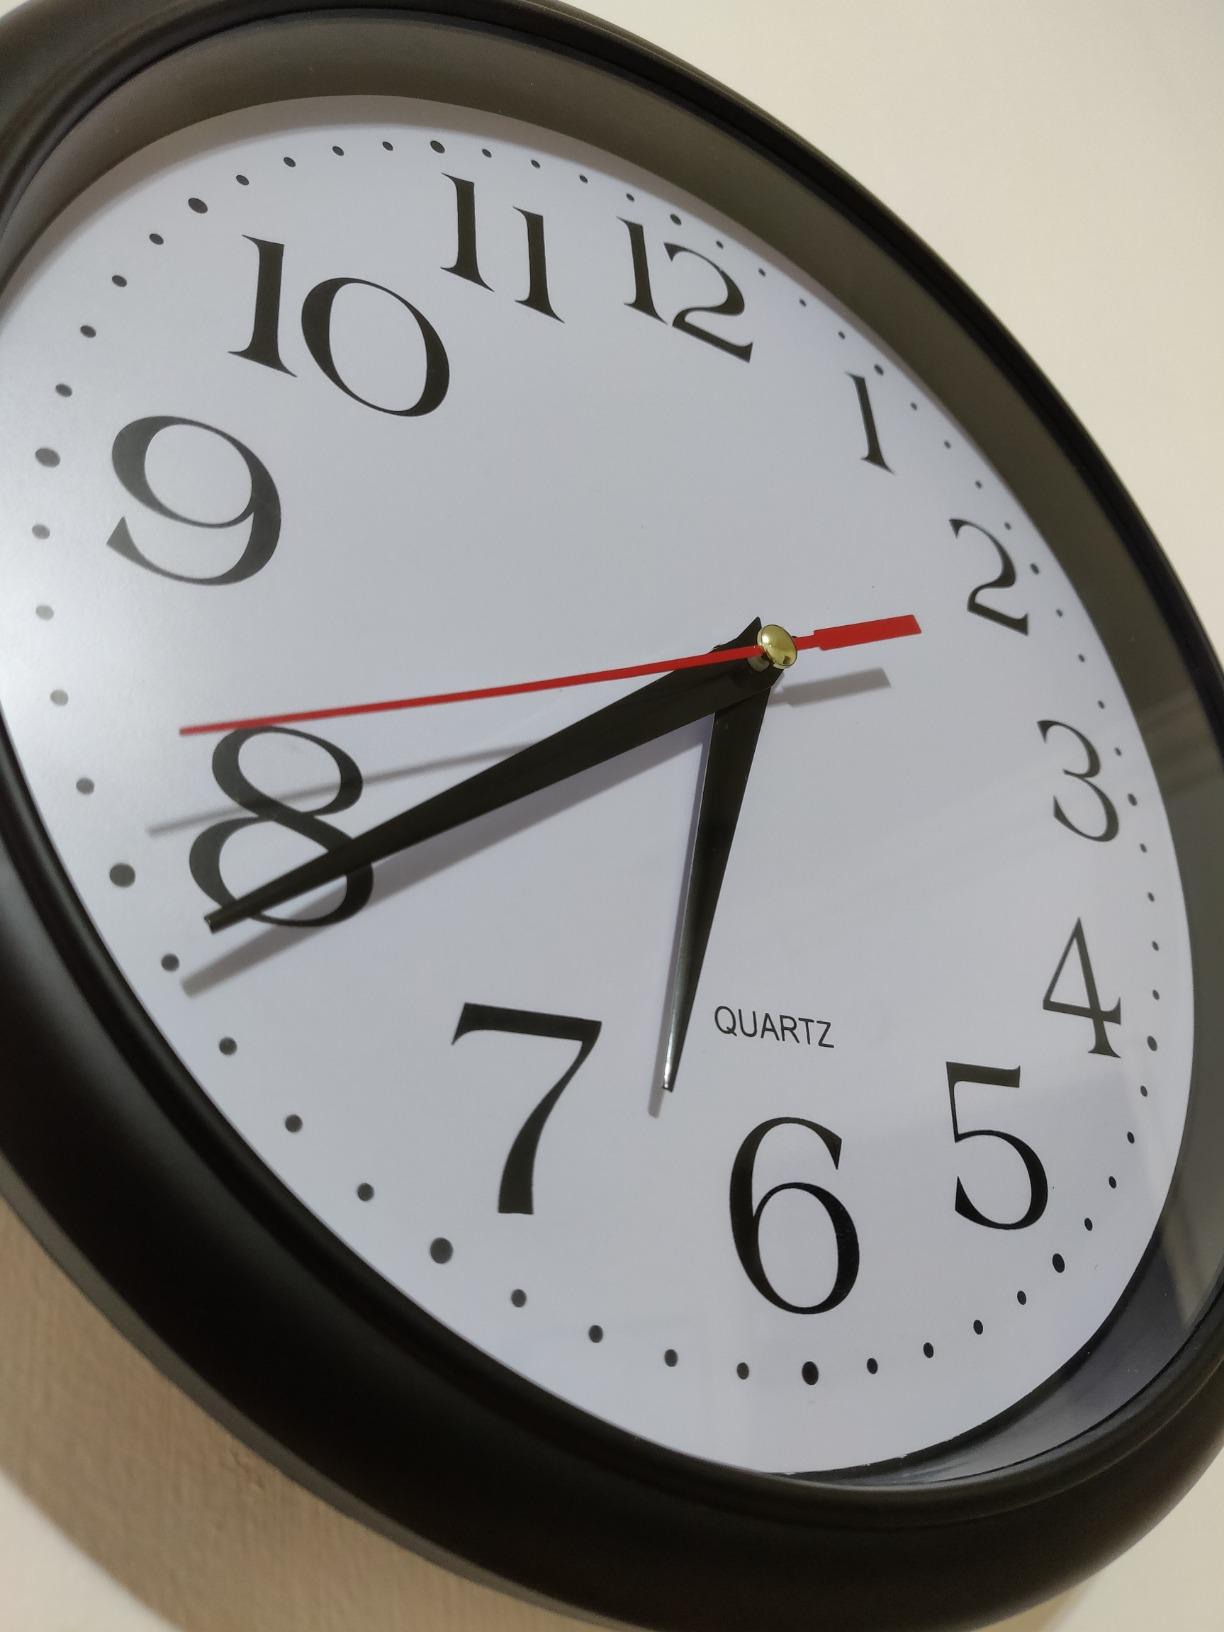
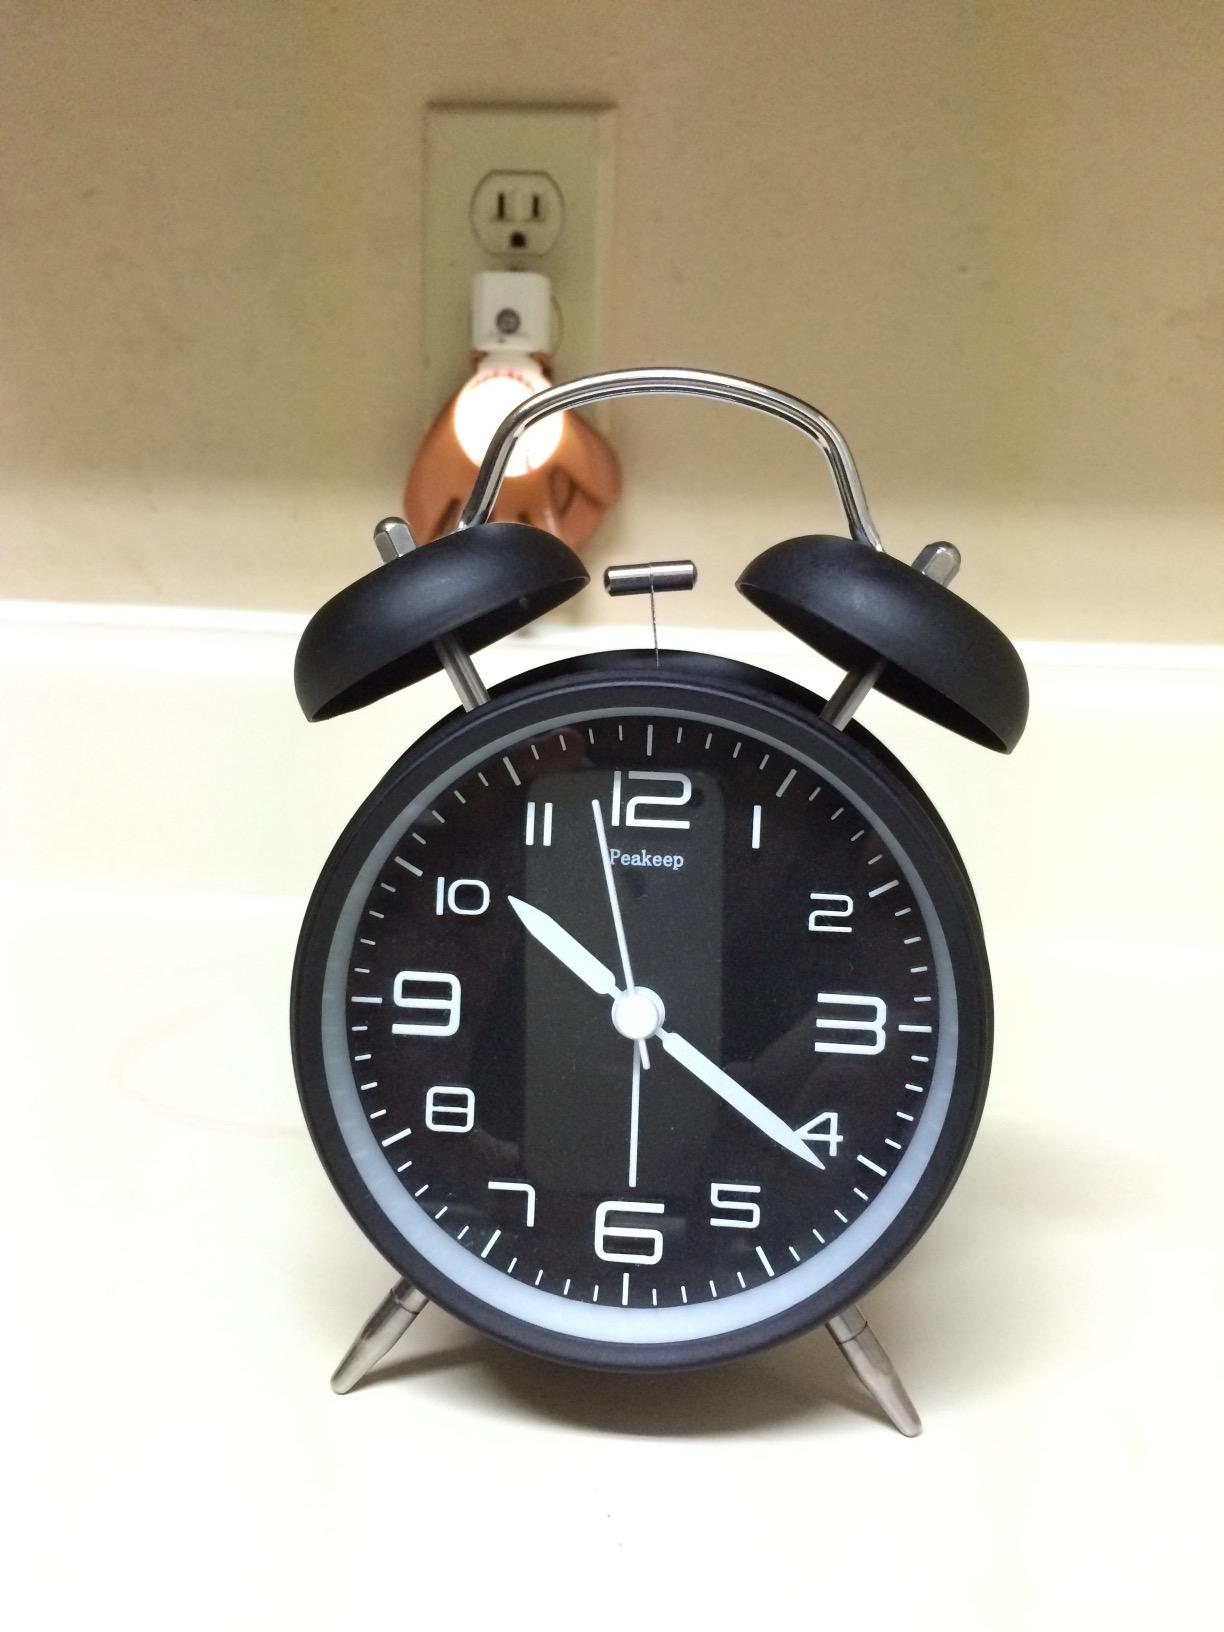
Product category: clock
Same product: no